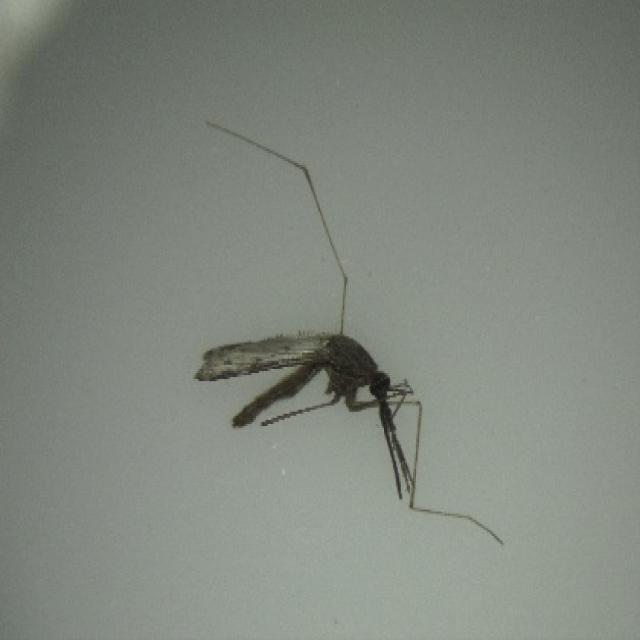
Species: anopheles_sinensis